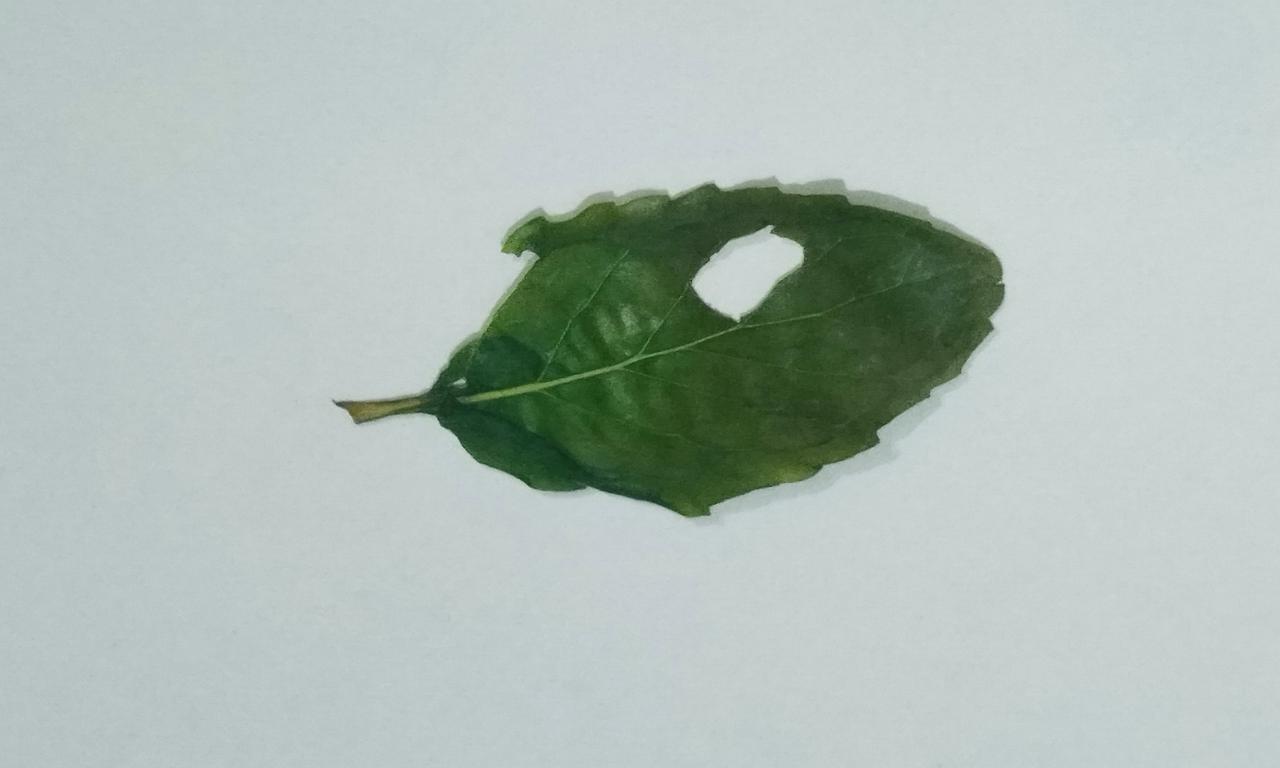
Label: Dried